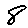
Label: 8